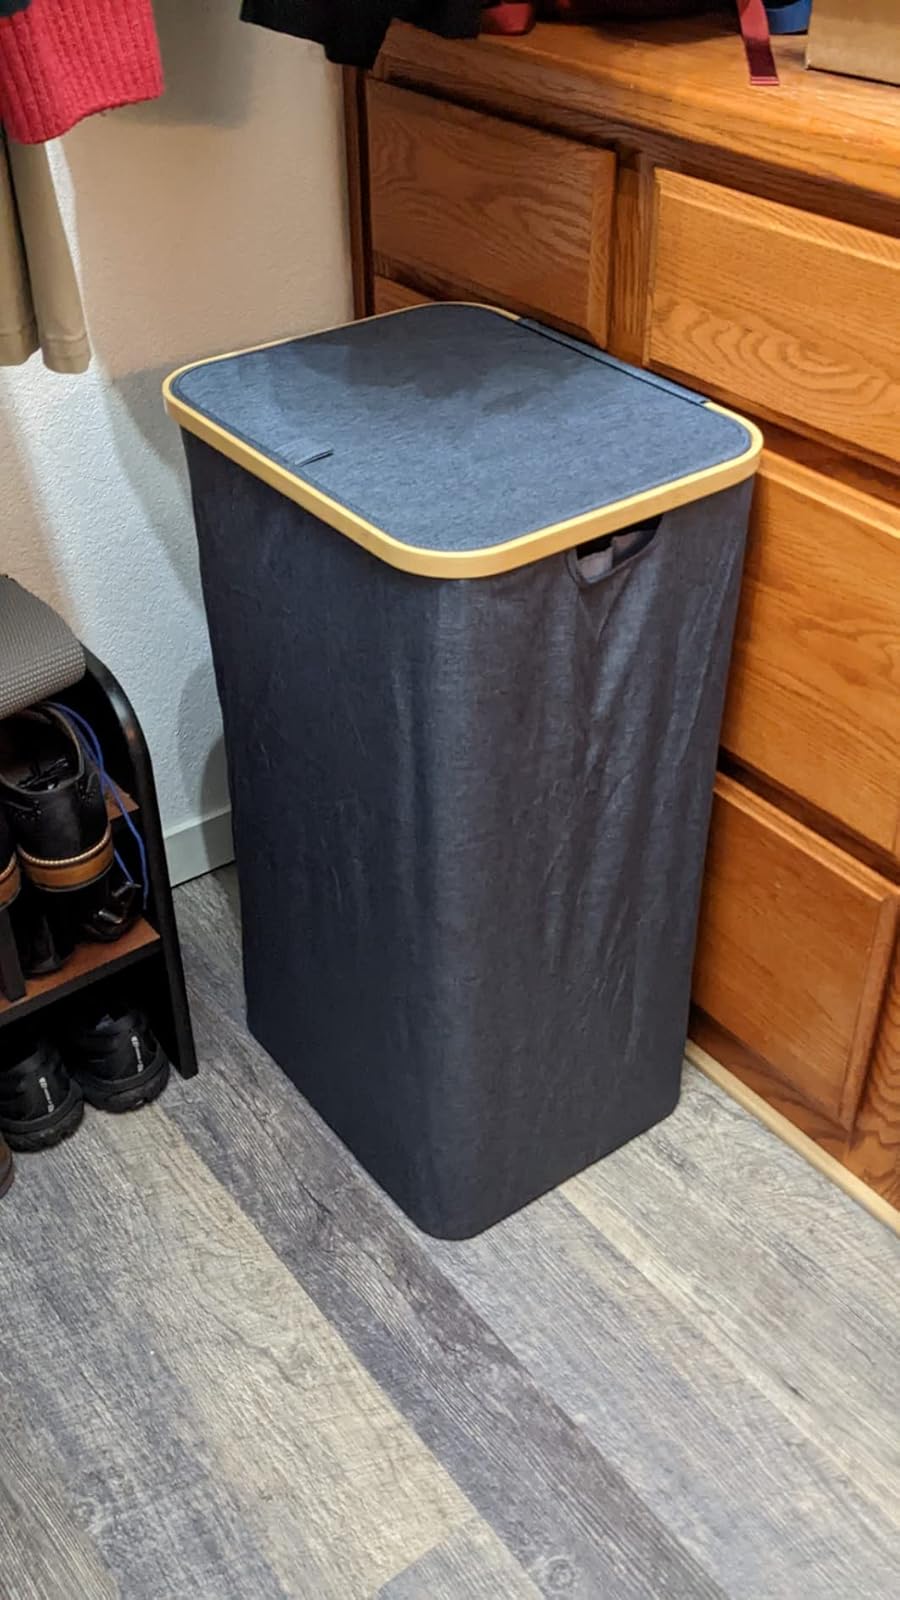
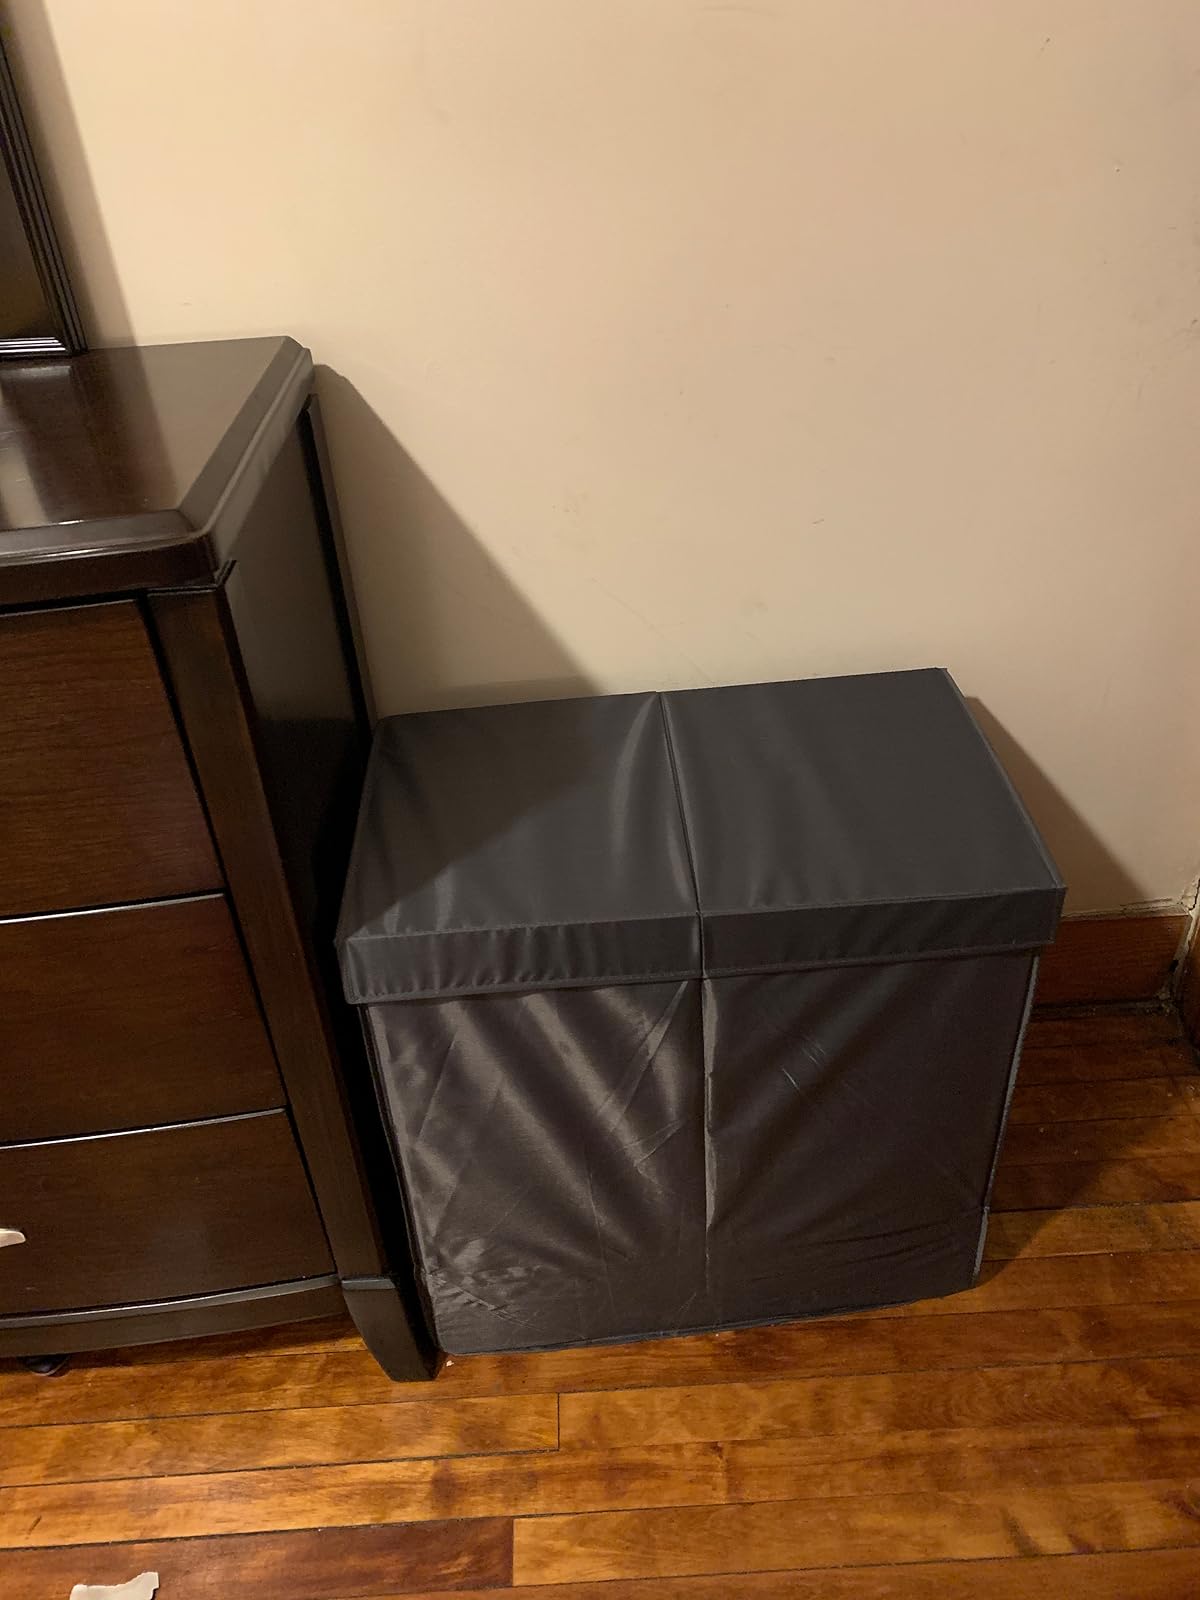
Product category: items_hamper
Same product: no